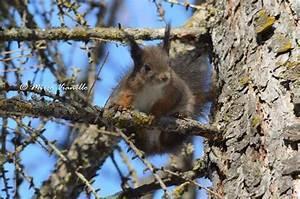
squirrel